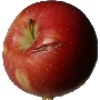
Label: braeburn_apple